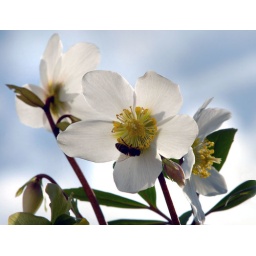
For this photo taken in Remscheid, not the flowers are the special subject, but the partly blue sky ...